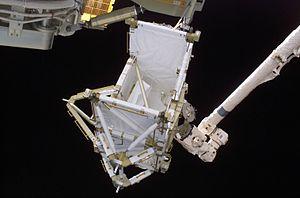
Le tableau suivant donne la chronologie d'assemblage des principaux composants de la Station spatiale internationale. Les composants en gras indiquent les éléments déjà en place sur la station. Les composants futurs proviennent de la liste de la NASA Assembly Sequence Revision H. Les dates sont correctes au 25 février 2011.